Cultural impact of Coldplay

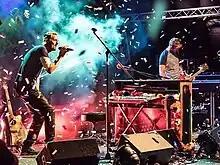
Coldplace (pictured in 2018) are the oldest known Coldplay tribute act, with over 400 concerts performed

Coldplay have been the subject of various tribute projects around the world. Vitamin String Quartet released four albums commemorating the band through classical music. They also earned homages from the Pickin' On (2005) and Rockabye Baby! (2006) series. Two years later, Mick and Terry Urban created "Viva la Hova", a mixtape referencing Martin and Jay-Z's relationship. Other materials include extended plays from Gavin Mikhail in 2011 and 2012, then Royal Philharmonic Orchestra's "Symphonic Coldplay" in 2013. Orquestra Petrobras Sinfônica staged performances under the same name across Brazil in 2022.